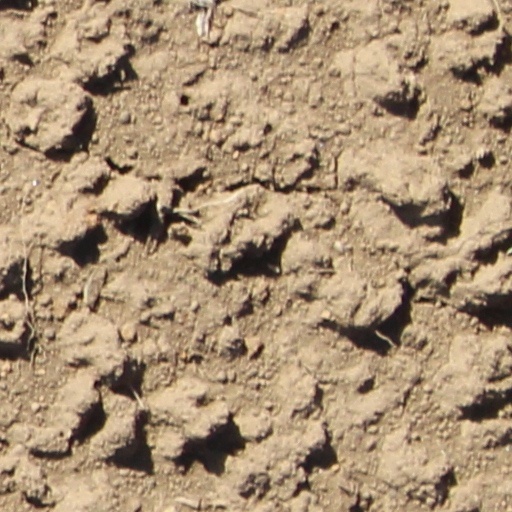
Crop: wheat